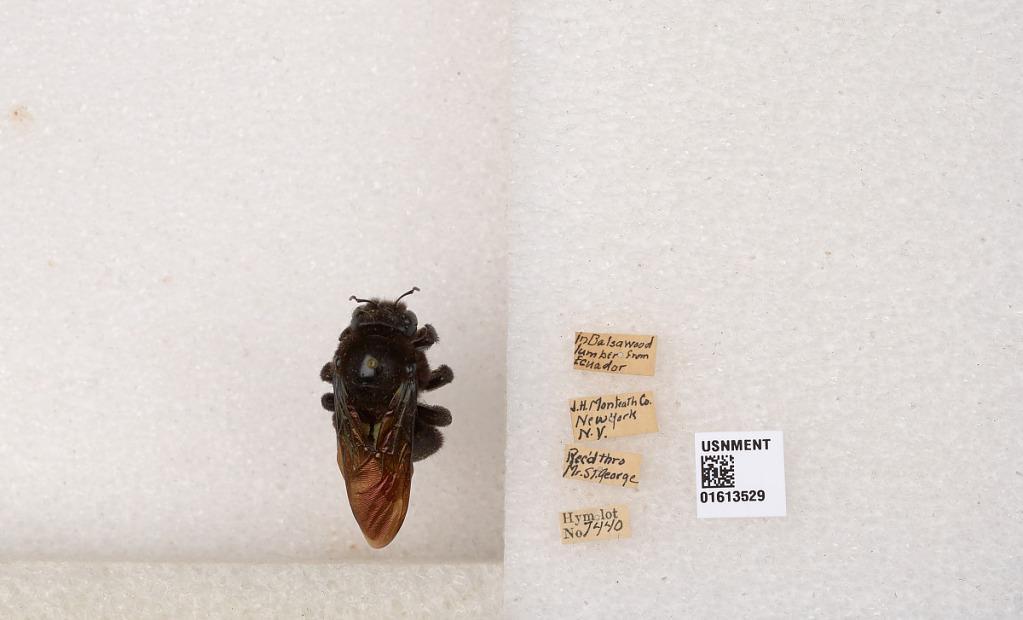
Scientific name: Xylocopa (Neoxylocopa) transitoria Pérez
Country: Ecuador
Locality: Ecuador